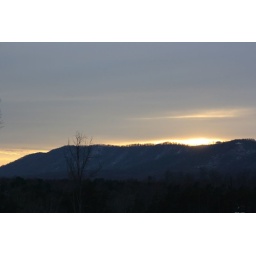
A view of the sun setting over the mountains as I was driving home